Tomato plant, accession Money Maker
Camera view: tilt-top (135 deg); turntable rotation: 330 degrees
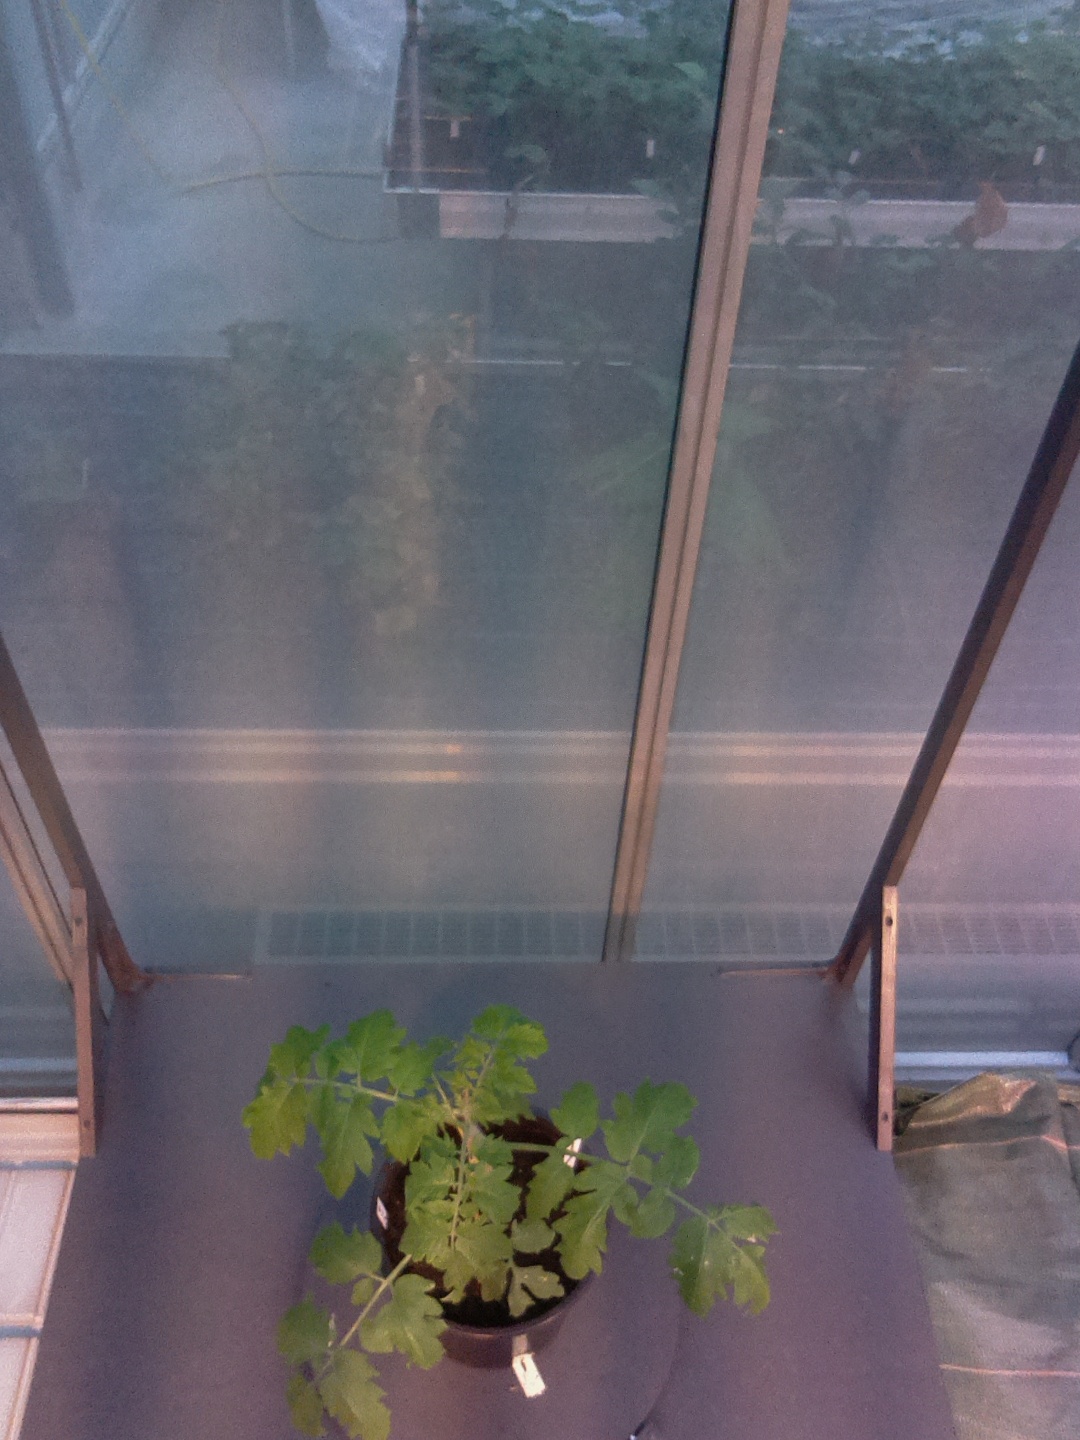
BBCH growth stage 14: 8 of true leaves visible